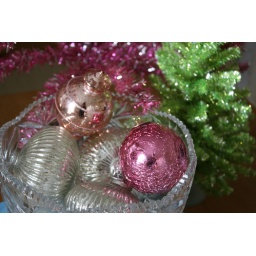
mercury glass ornaments in a cut glass bowl